Yemi Osinbajo

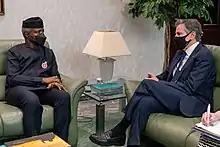
Osinbajo with US Secretary of State Antony Blinken in 2021

On 7 August 2018, Osinbajo fired the State Security Service boss, Lawal Daura for illegal invasion of National Assembly by armed and masked operatives of the department. Daura was replaced with Matthew Seiyefa.